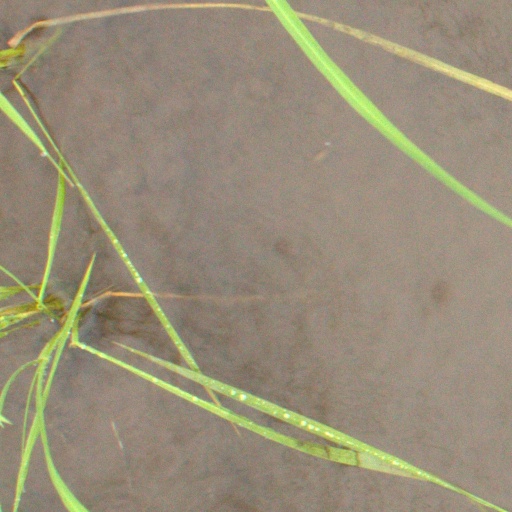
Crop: rice